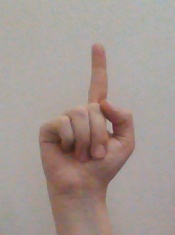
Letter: bb